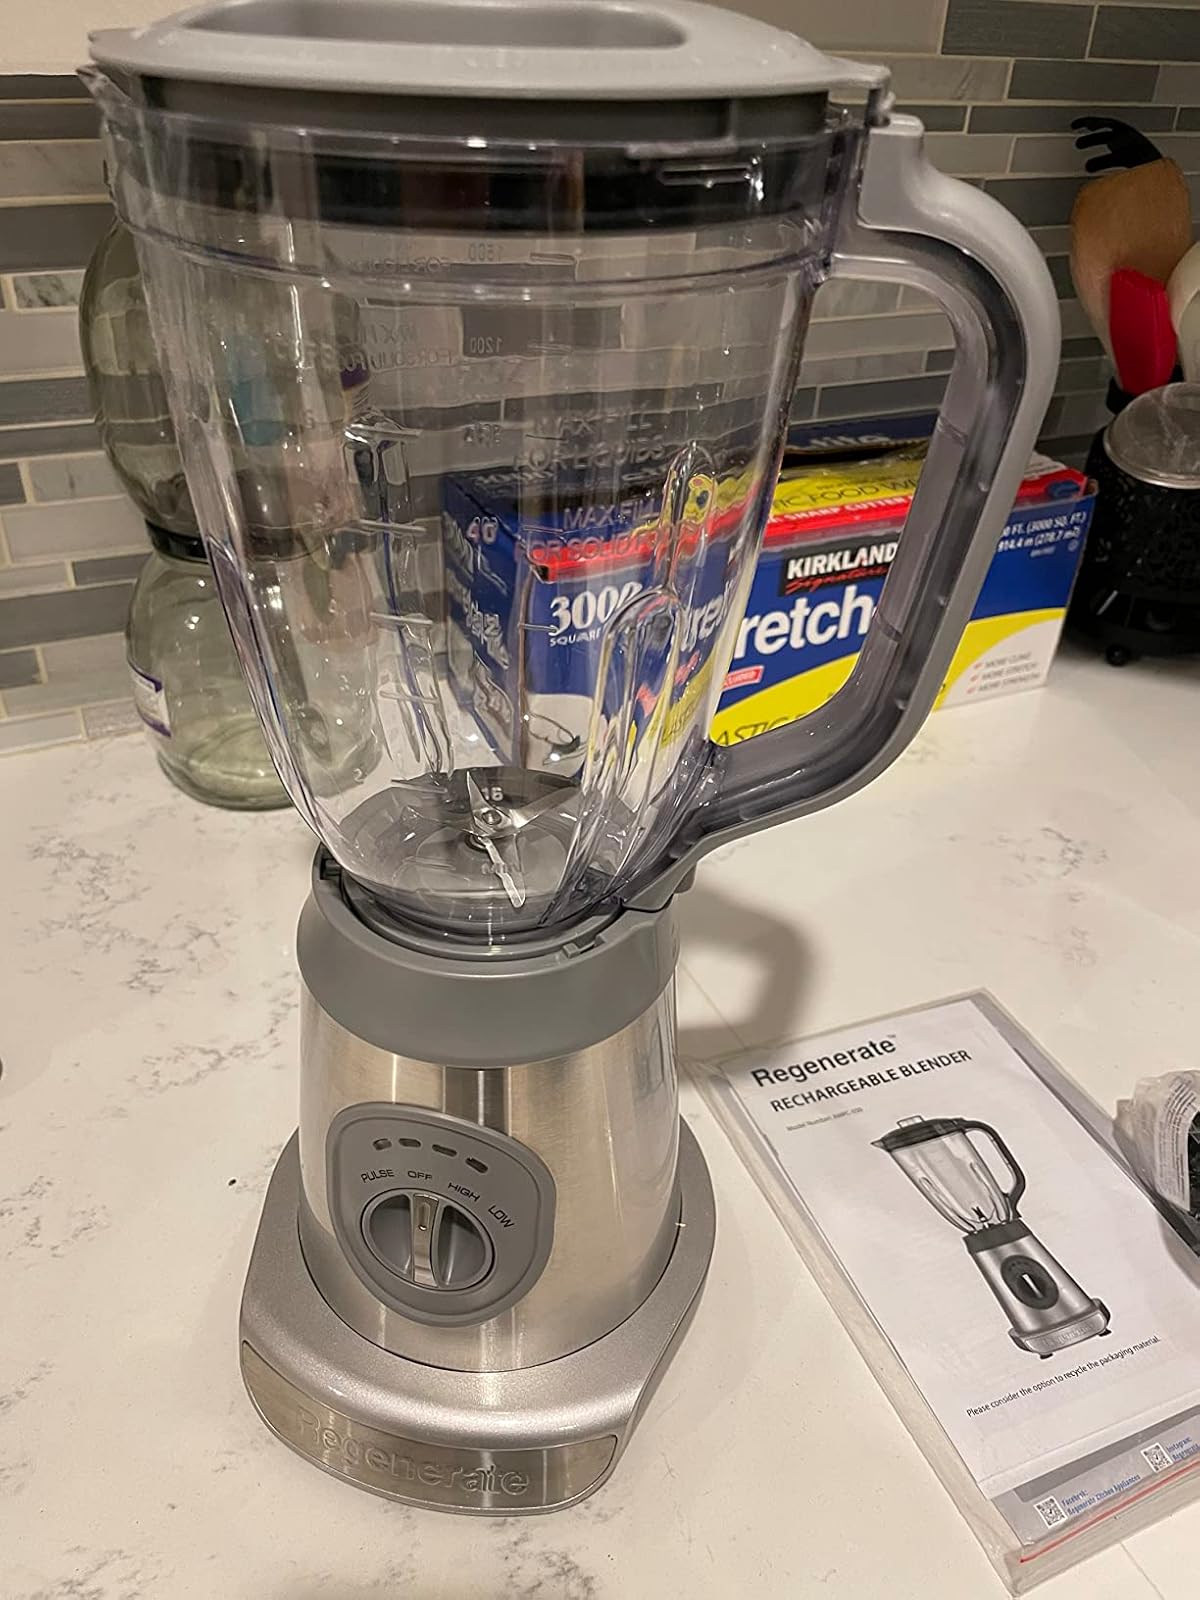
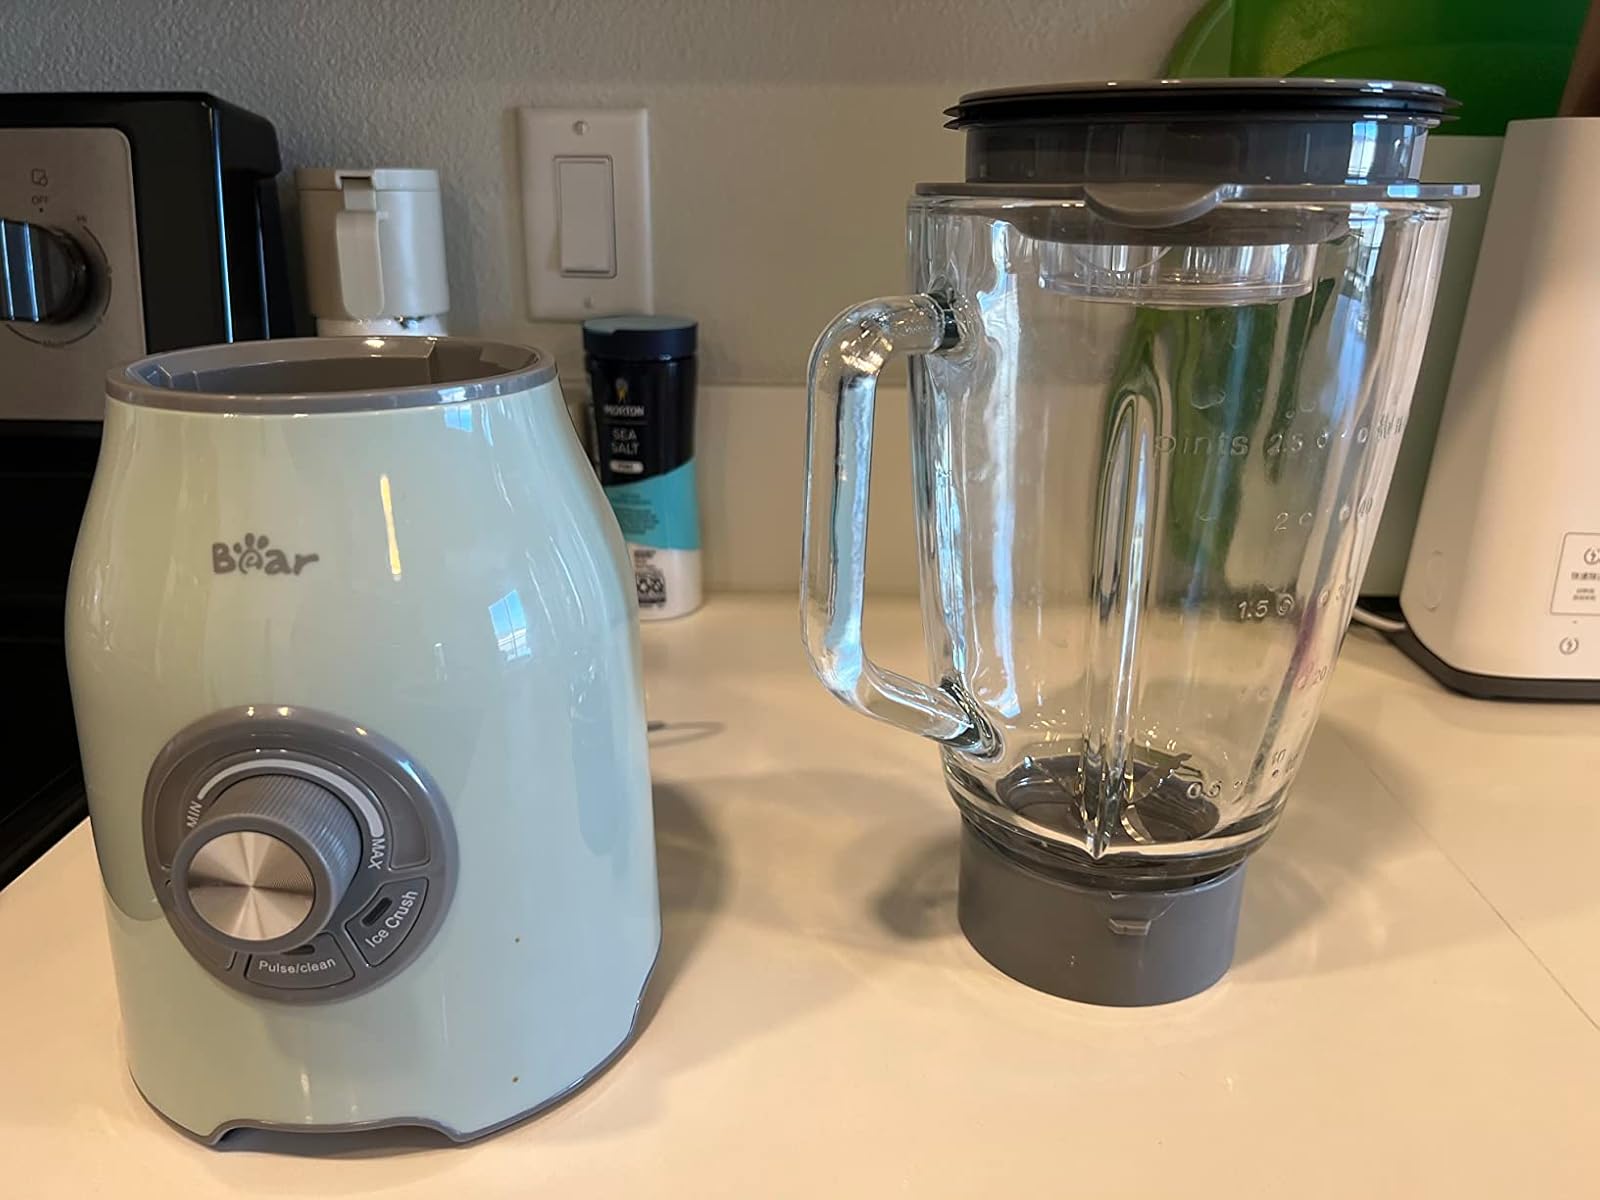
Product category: items_blender
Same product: no